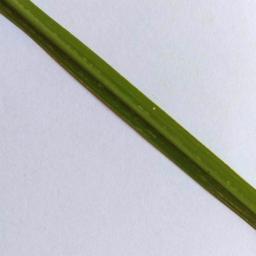
Label: Rice___Leaf_Blast